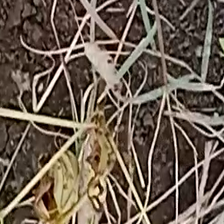
Weed species: Harali_(Cynodon_dactylon)